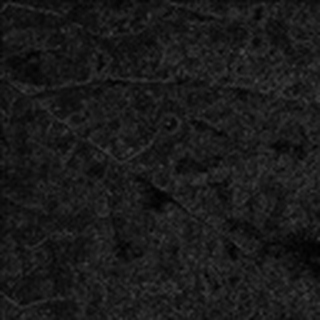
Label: cotton_powdery_mildew